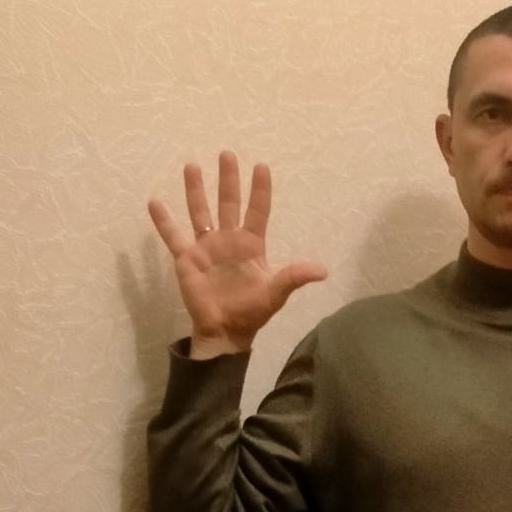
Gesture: palm